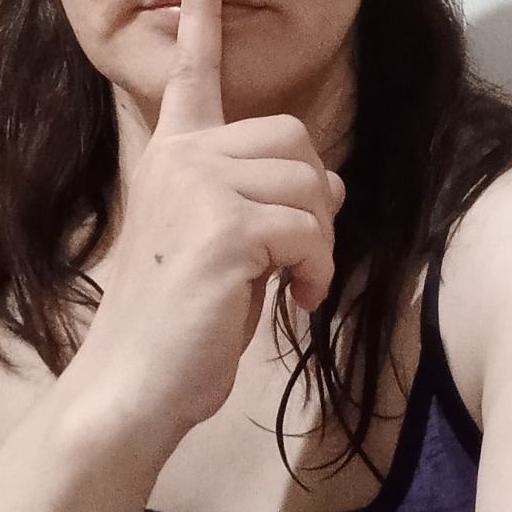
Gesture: mute